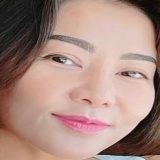
ca sĩ Thu Minh